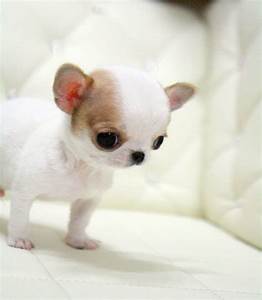
Label: dog